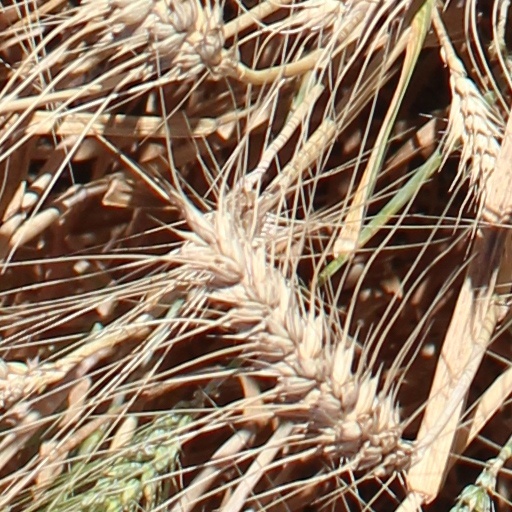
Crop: wheat